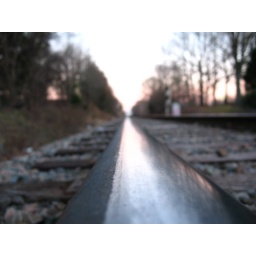
right below the pullen road bridge